Fairlie, New Zealand

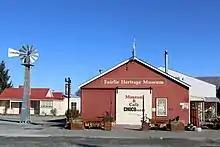
Fairlie Heritage Museum (July 2021)

The Mackenzie rugby football club is based in Fairlie at Strathconan Park. It plays in all grades in the South Canterbury Rugby Union competitions. The Fairlie Creek Football Club was established in 1884 and played the rival Albury club two to three times each year initially. The Mackenzie sub union was formed in 1907 after the formation of the Cricklewood Club in 1907. Two other teams, Cave in 1911 and Alpine in 1912, also joined the Mackenzie sub union. After World War II, Tekapo and Pukaki also joined the Mackenzie sub union. In 1953, after the retirement of a number of players, the various clubs merged to form the Mackenzie rugby football club.